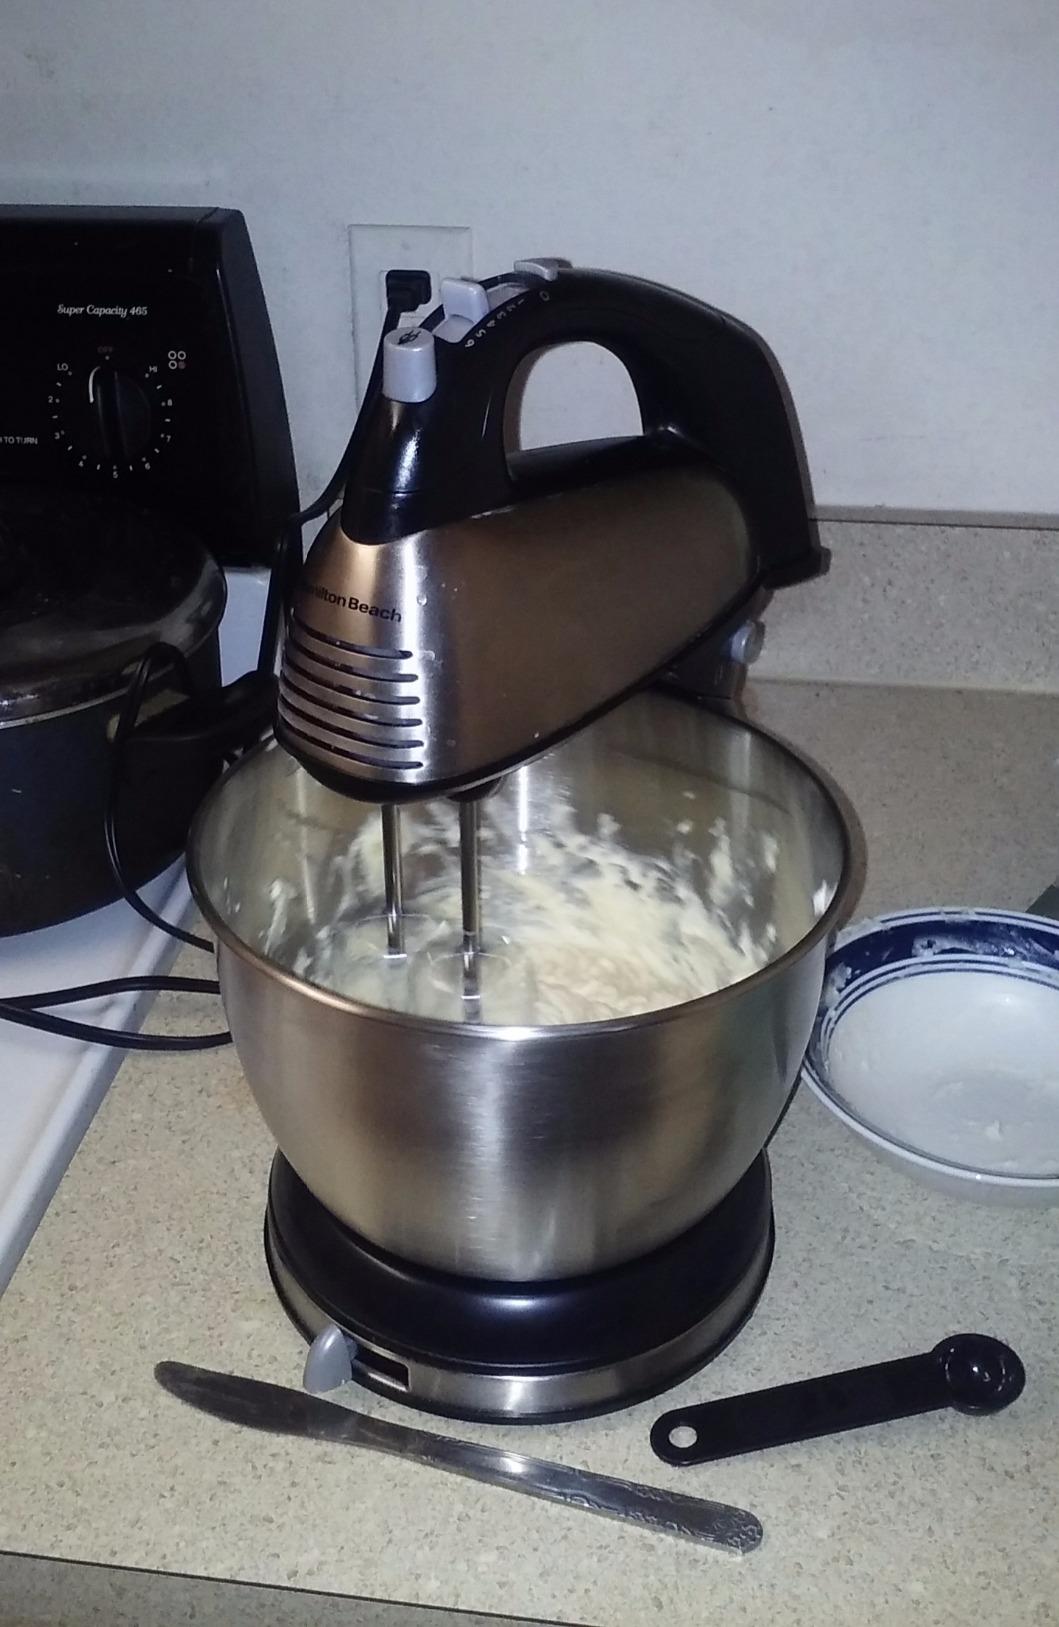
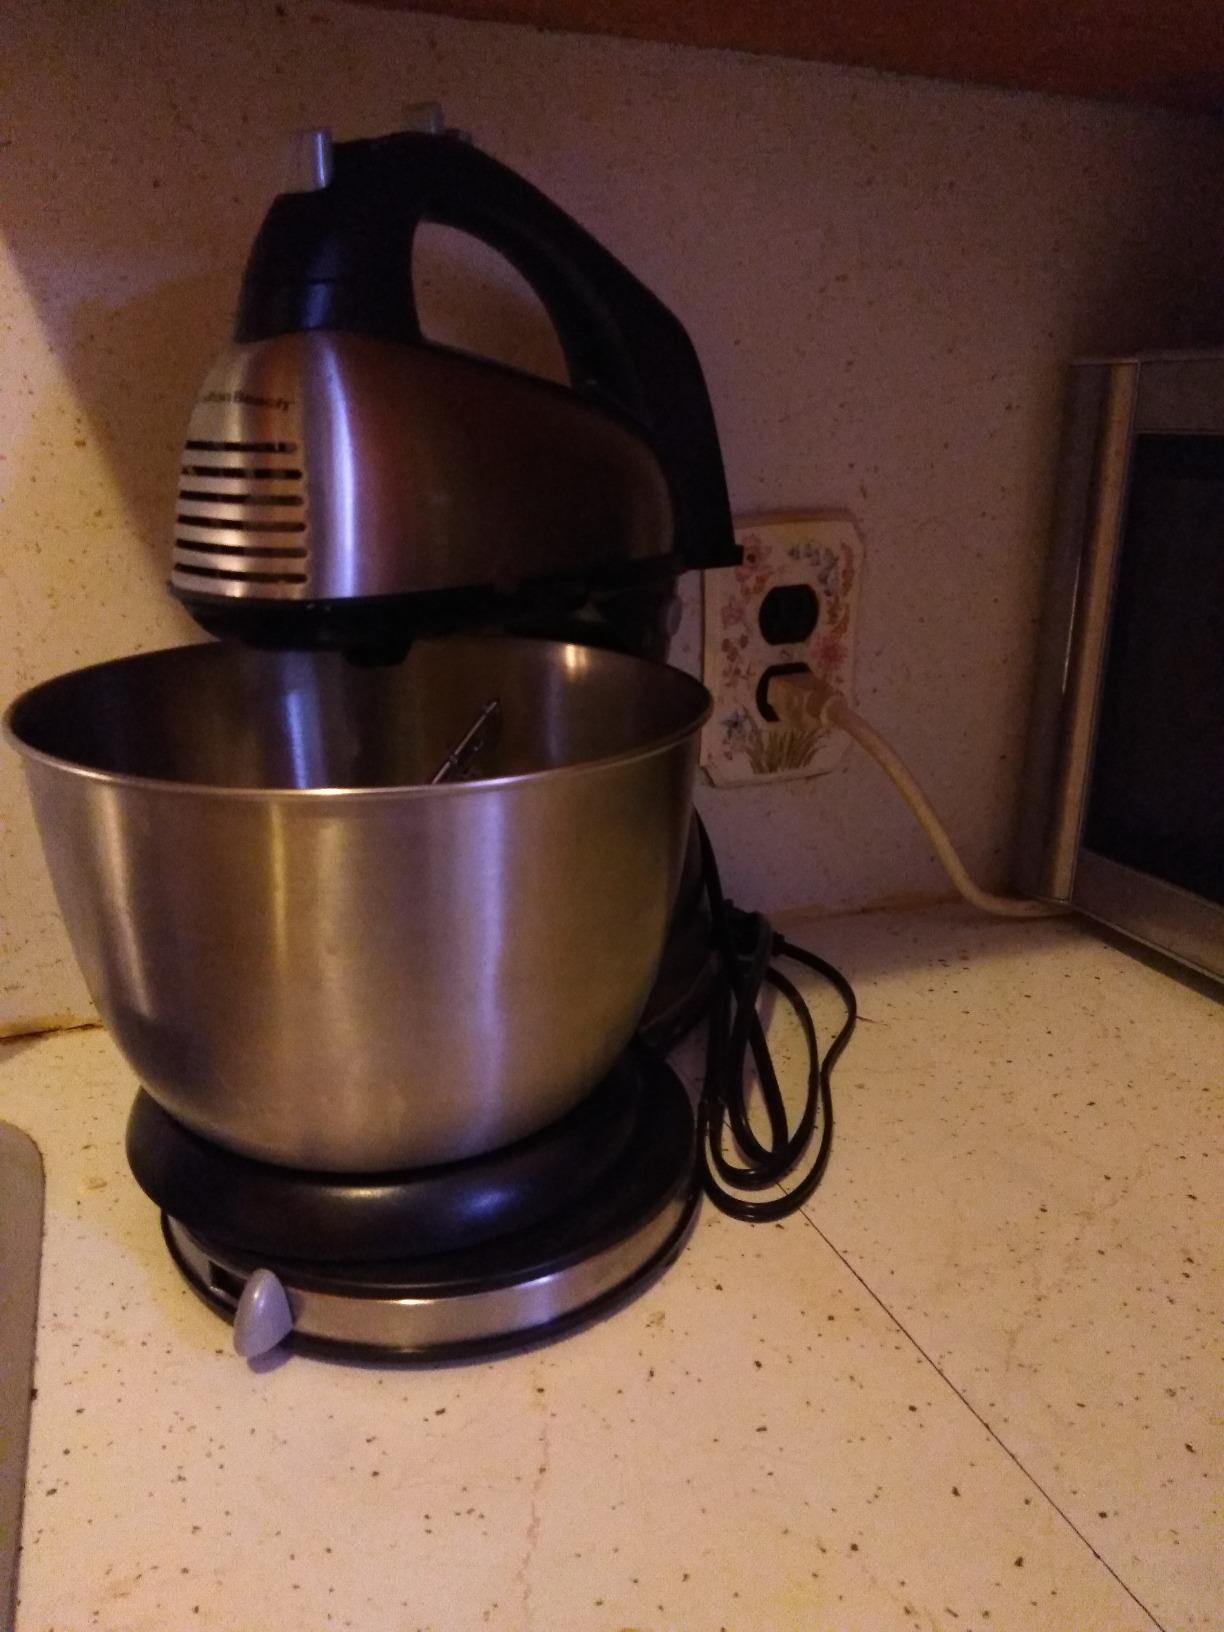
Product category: items_mixer
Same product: yes